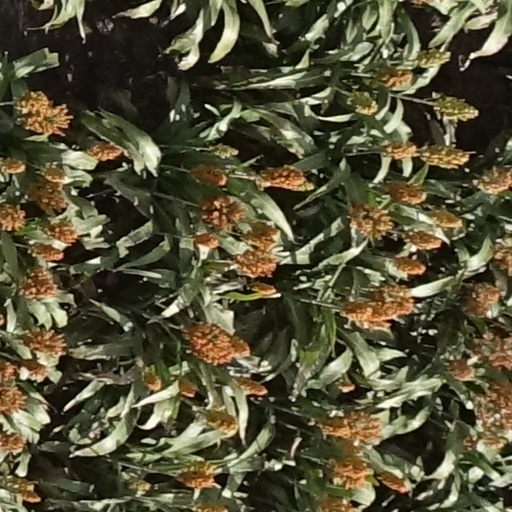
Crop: sorghum